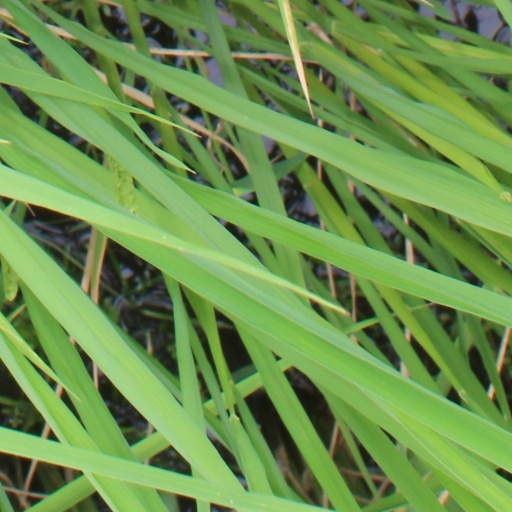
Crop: rice